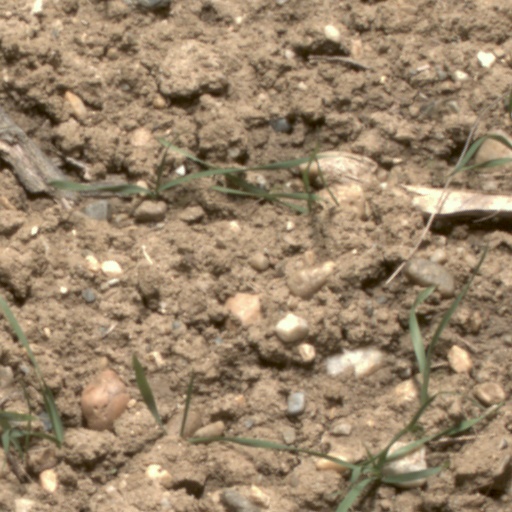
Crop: wheat